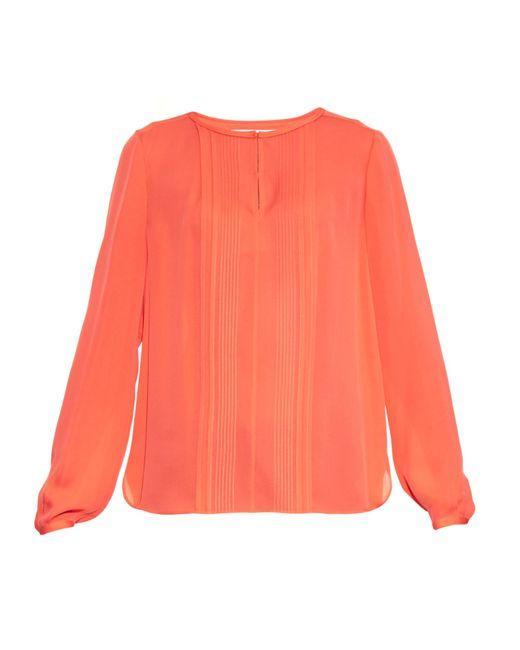
Orangefarbene Langarmbluse mit Linien-Design